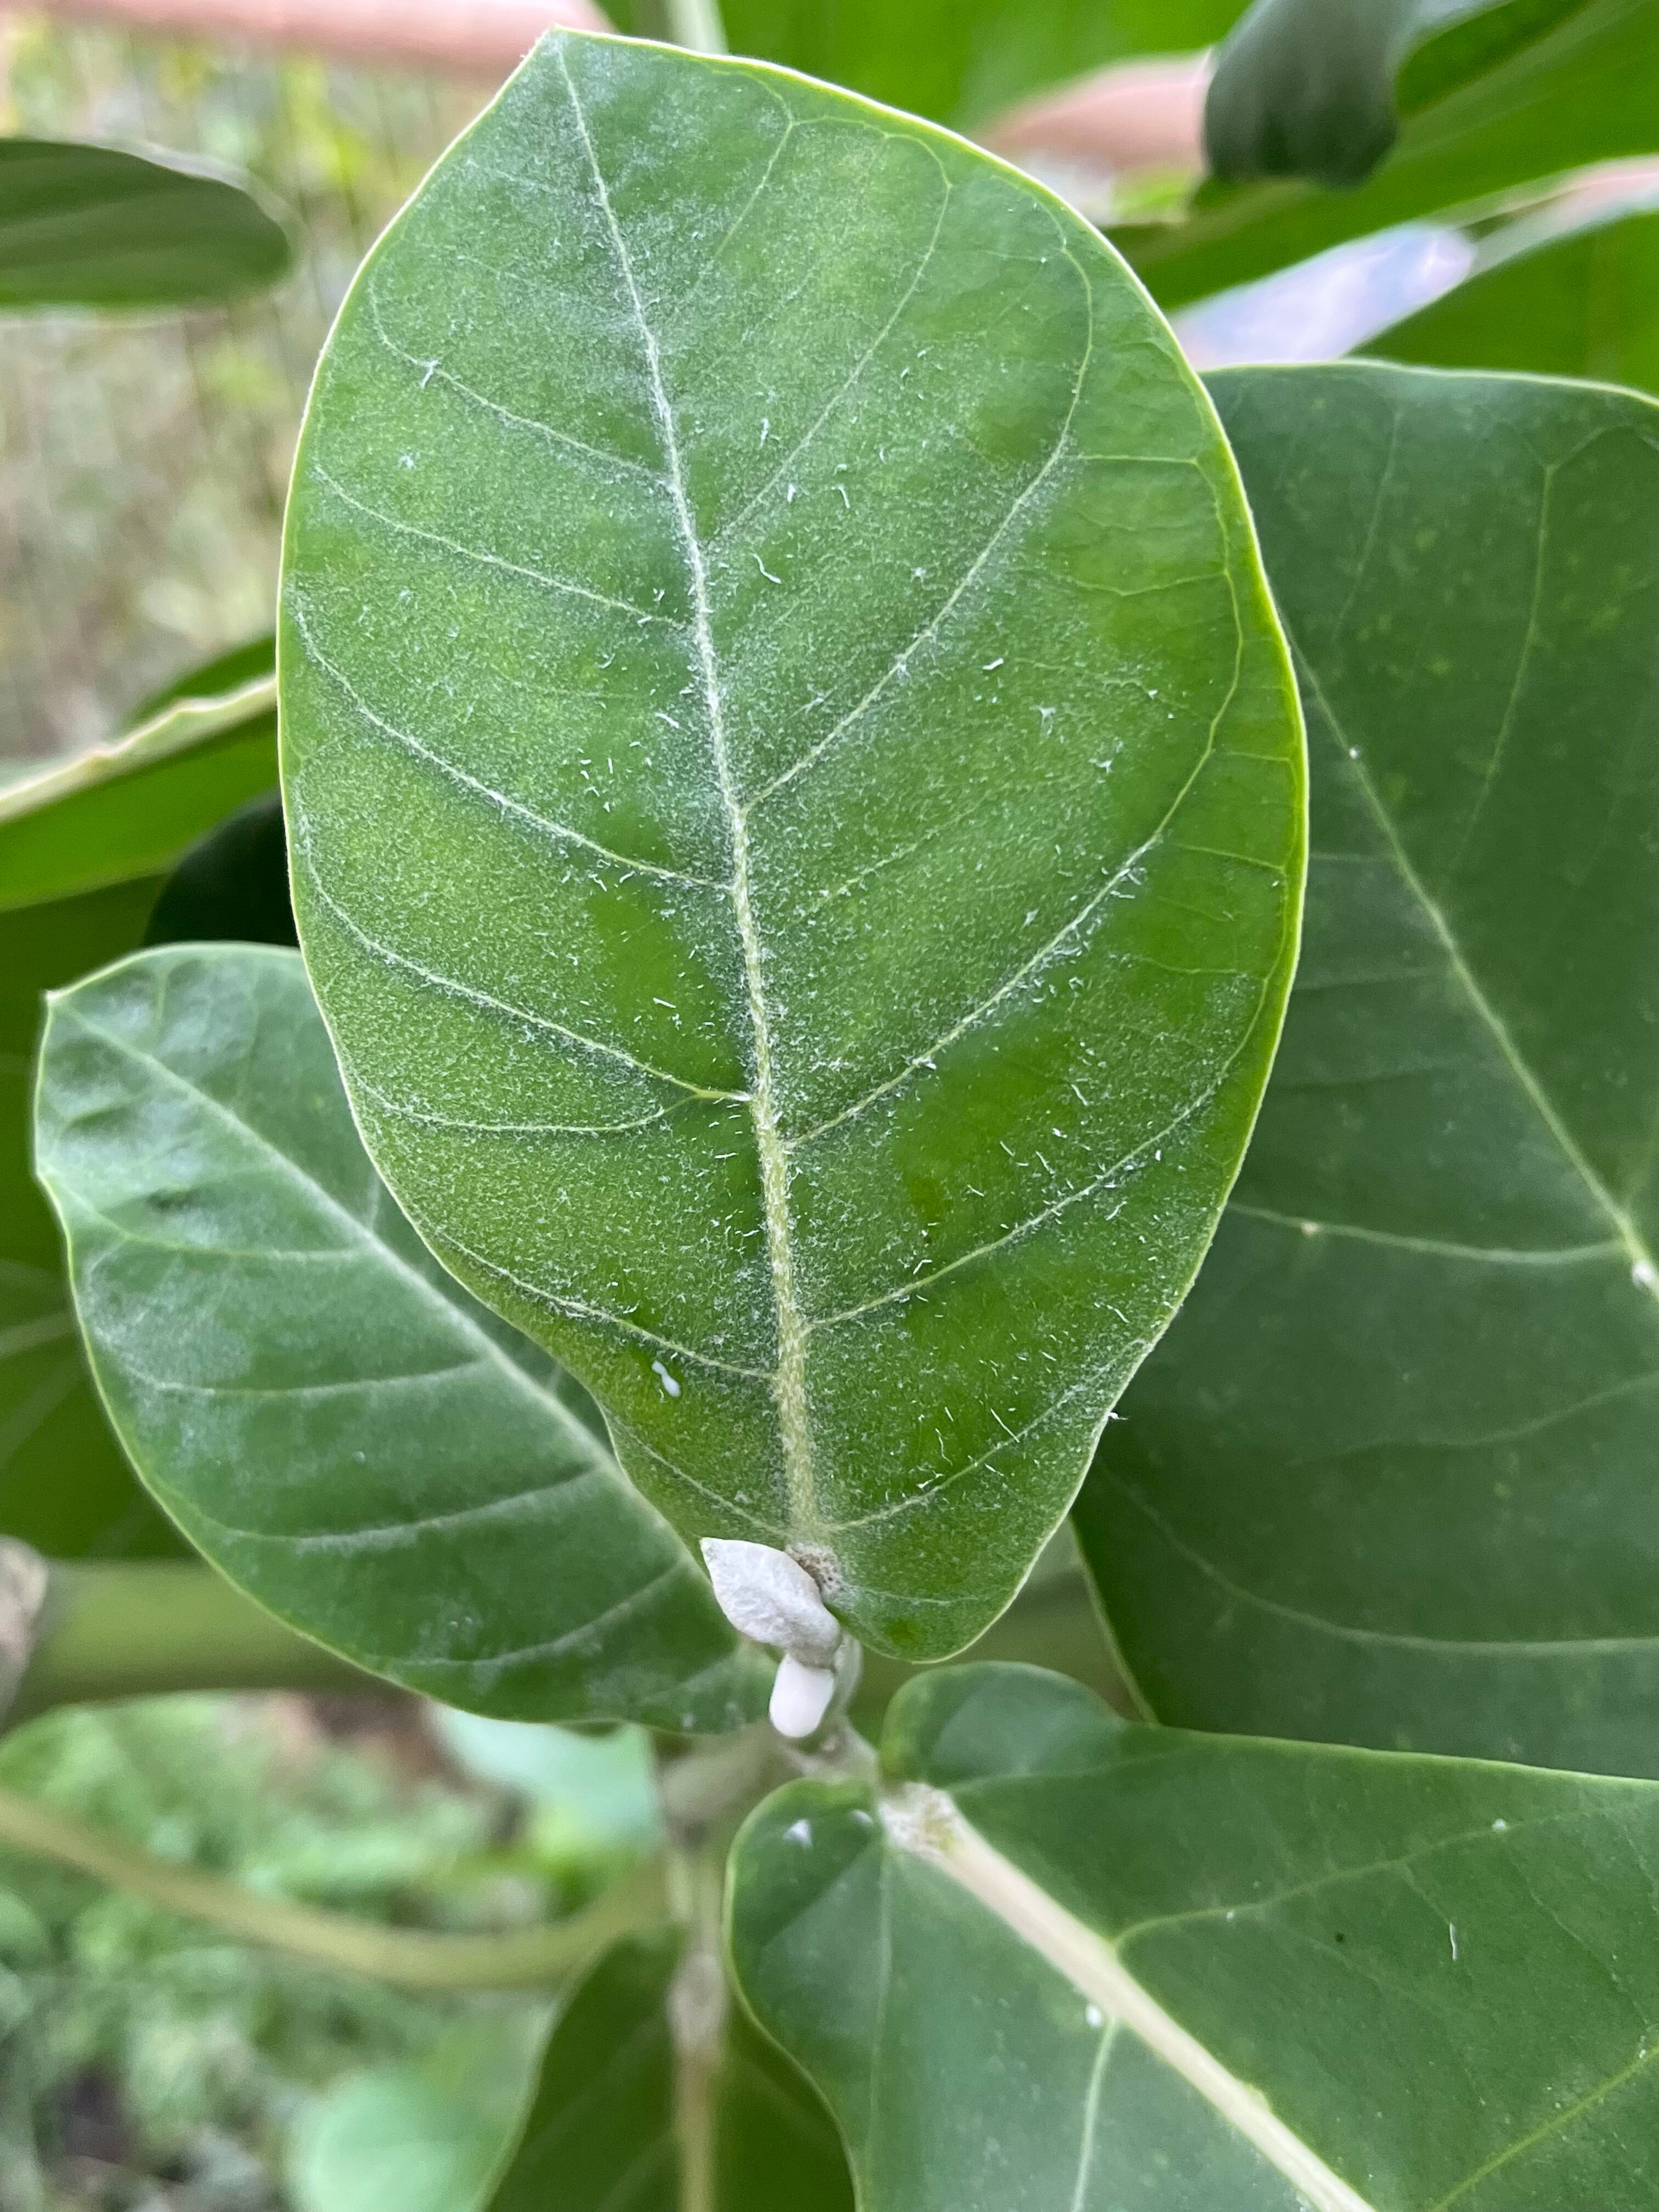
Plant species: calotropis-gigantea